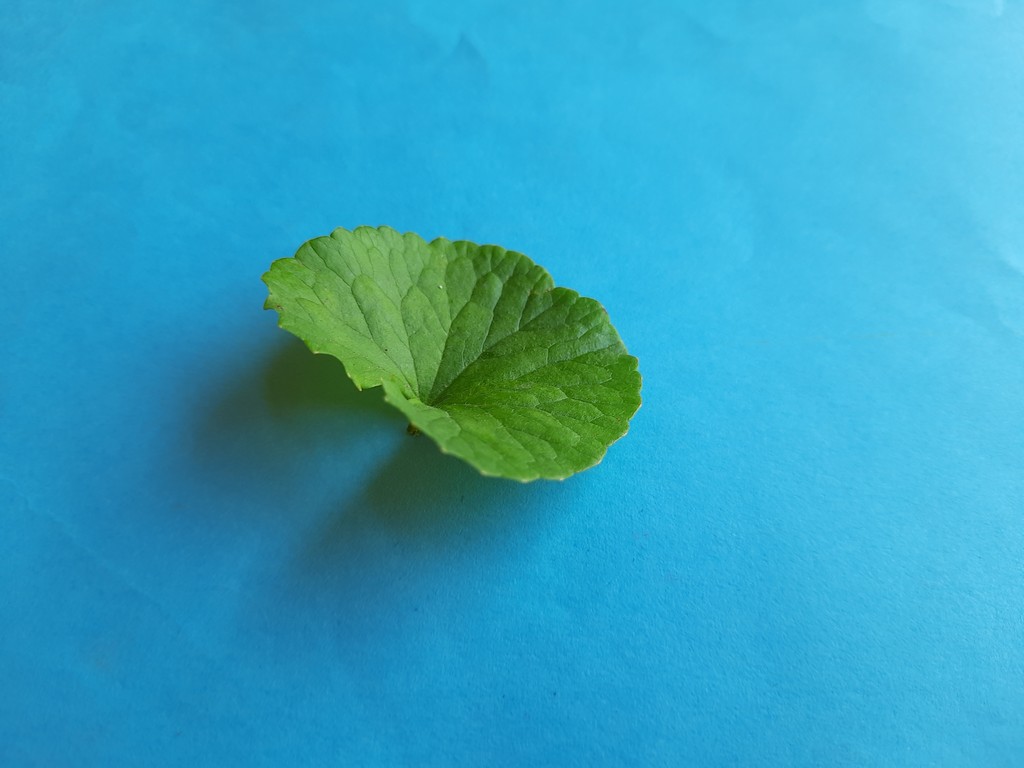
Label: Healthy